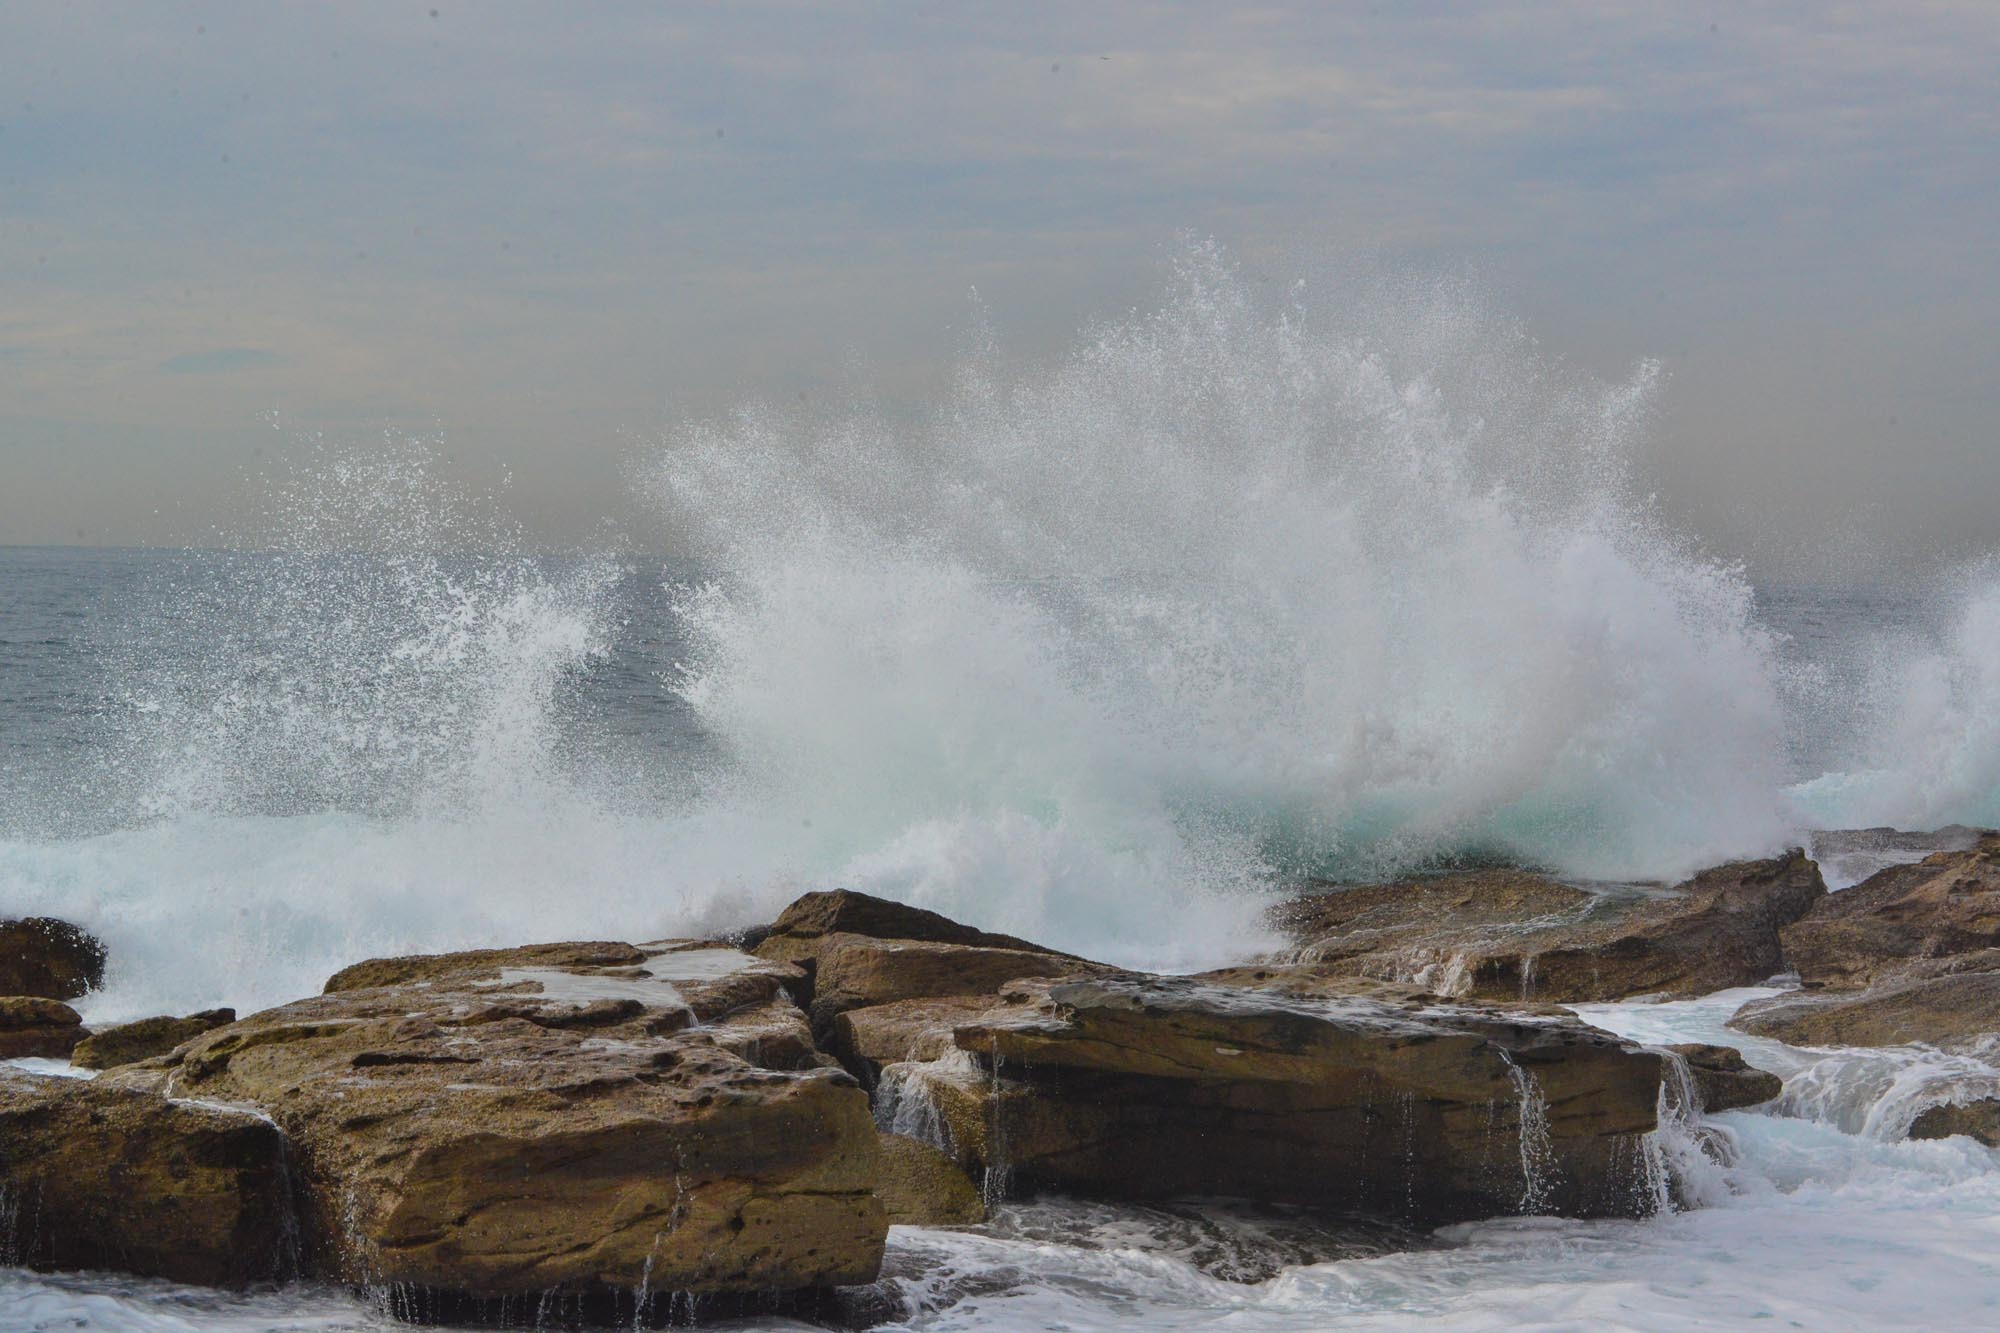
beach, sea, coast, water, nature, outdoor, rock, ocean, winter, sky, mist, morning, shore, wave, wind, coastal, coastline, motion, cliff, seaside, environment, splash, scenic, sydney, seascape, weather, bay, rapid, terrain, splashing, body of water, australia, waves, marine, coogee, atmospheric phenomenon, wind wave